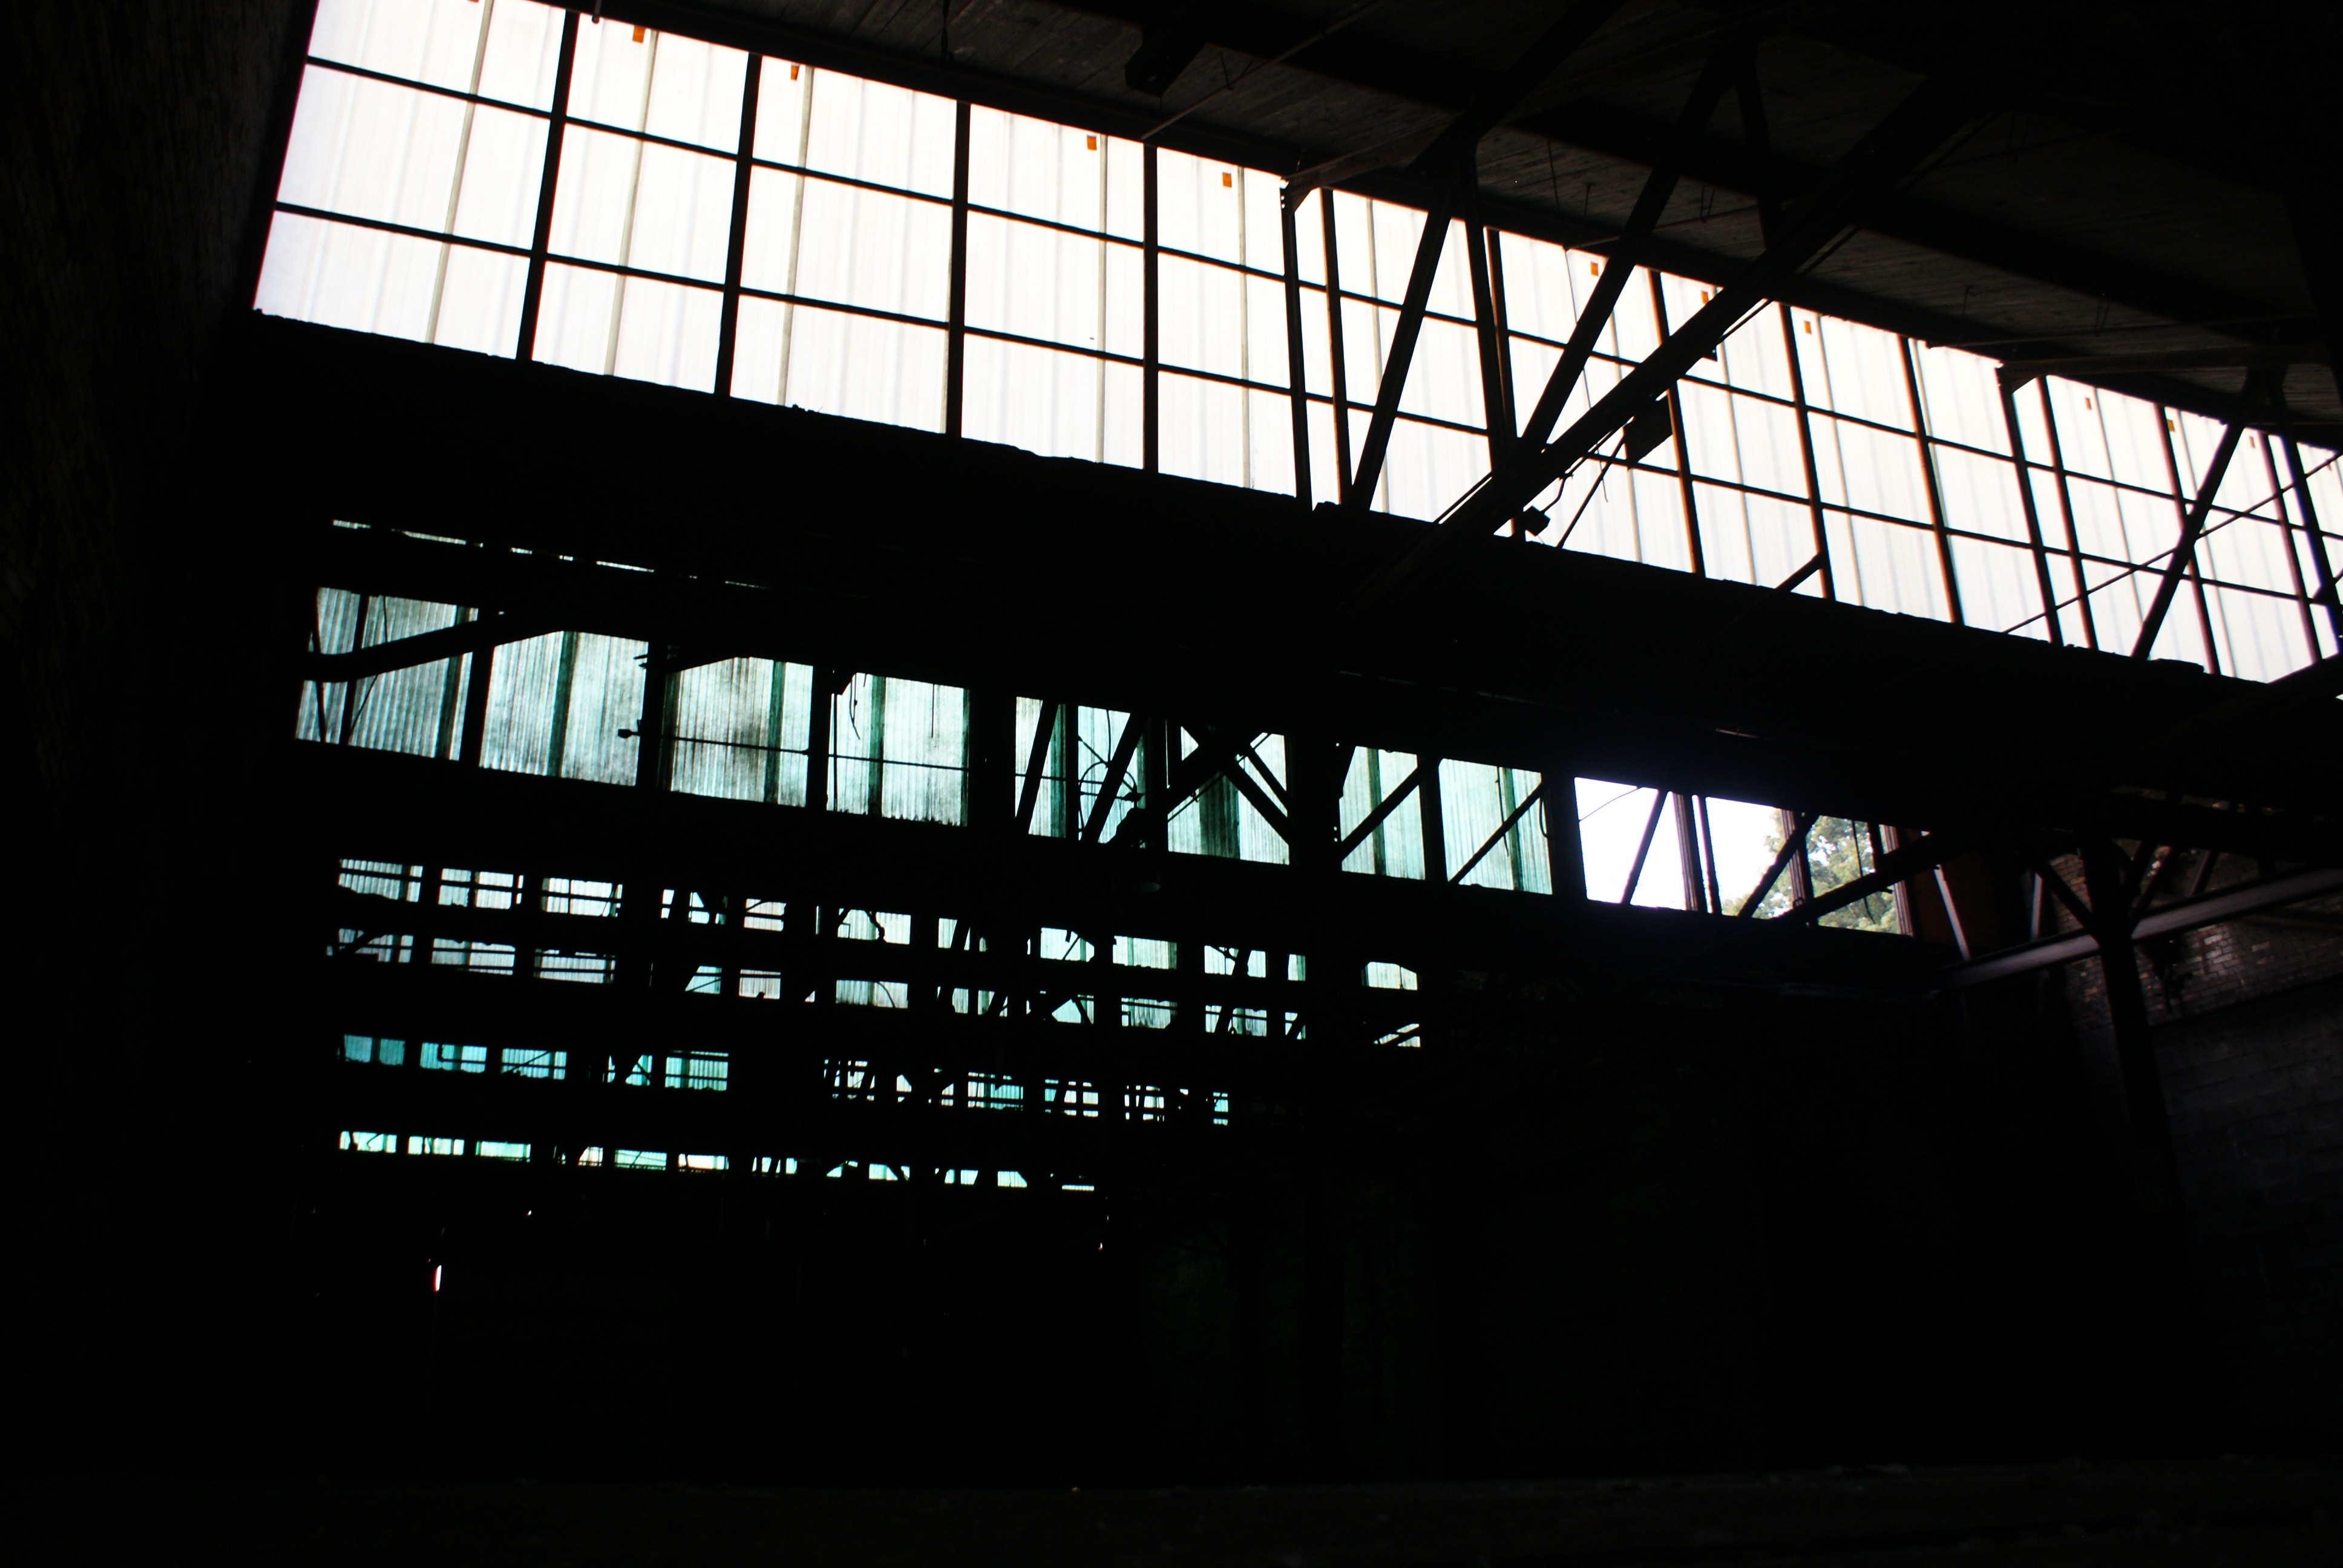
light, window, line, color, abandoned, factory, darkness, ruin, black, deserted, design, shape